Tomotley

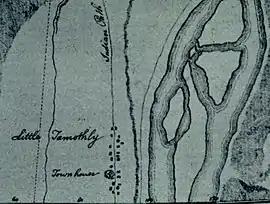
Tomotley, as it appeared on a 1756 map by William de Brahm (the river is on the right)

The root of the name "Tomotley" is unknown, although it is generally believed to have originated before the Cherokee occupation. Ethnologist James Mooney suggested a possible Muscogee Creek origin, pointing out the phonetic similarity to the Creek town of "Tama'li", which was located on the Chattahoochee River in Georgia, and Creek occupancy of this area prior to the Cherokee.